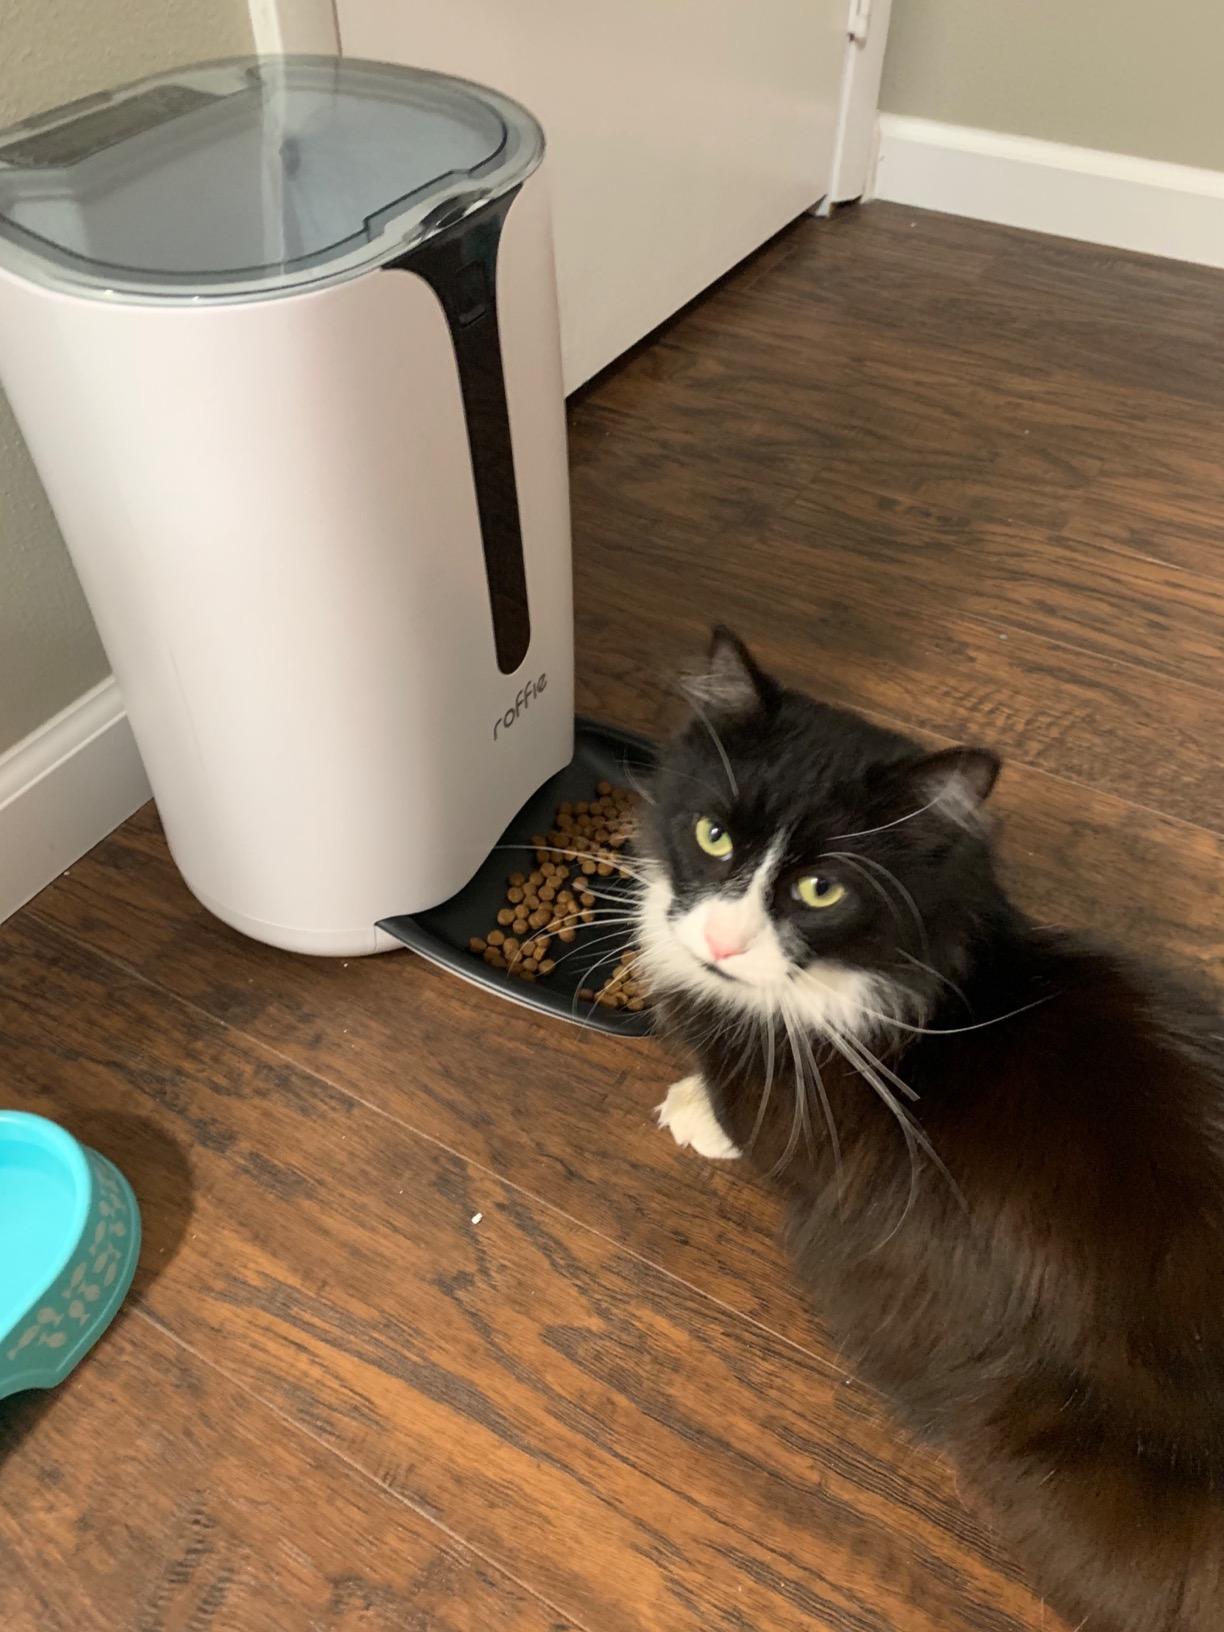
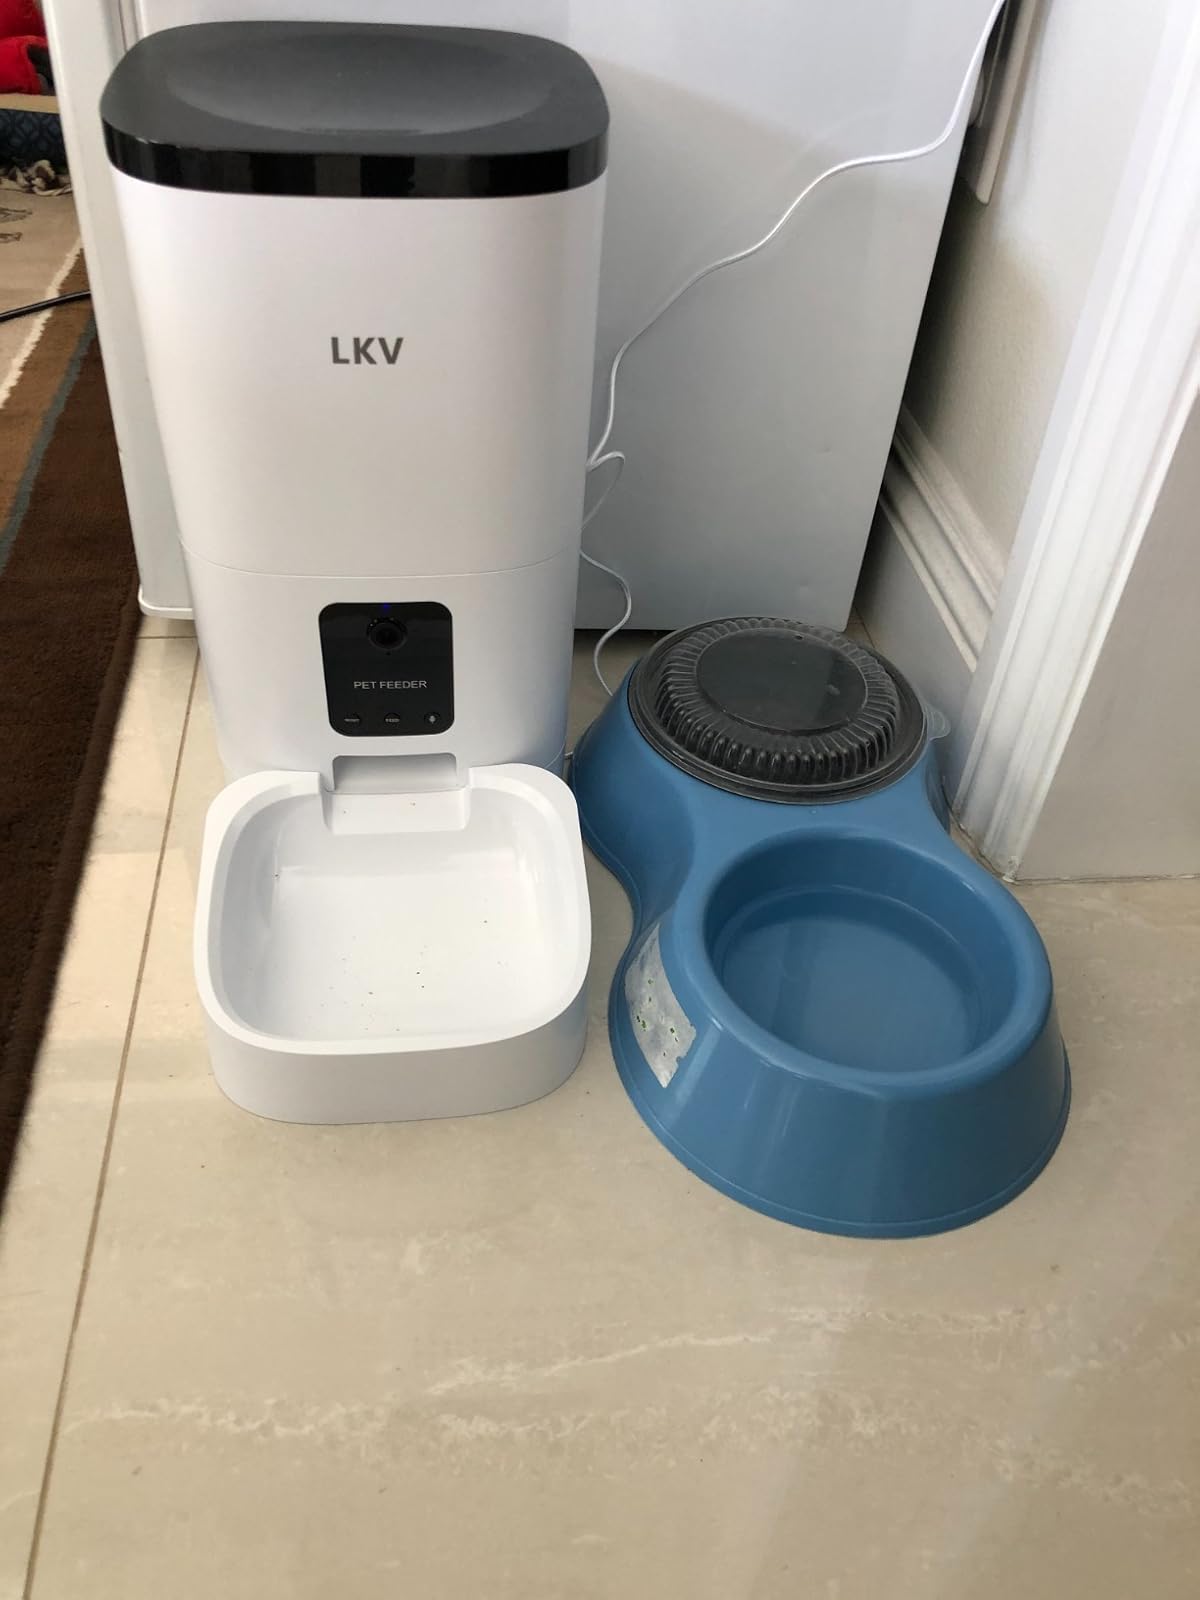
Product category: items_feeder
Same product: no